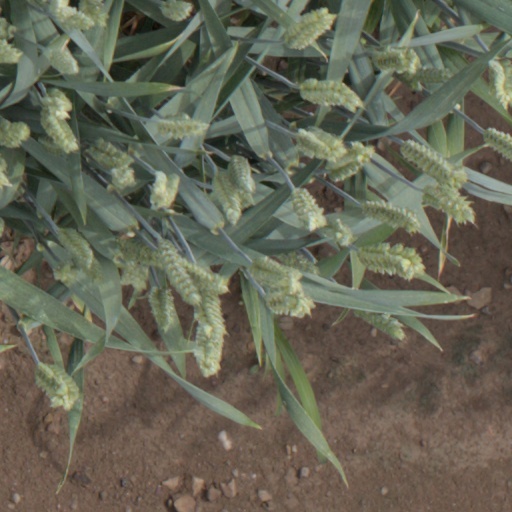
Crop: wheat